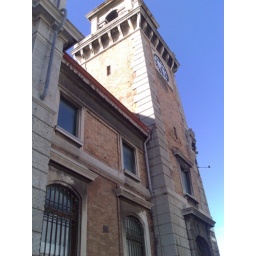
The old fish market in Trieste.